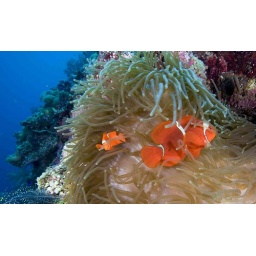
male and female clown fishshots while diving off New Britain in Papua New Guinea